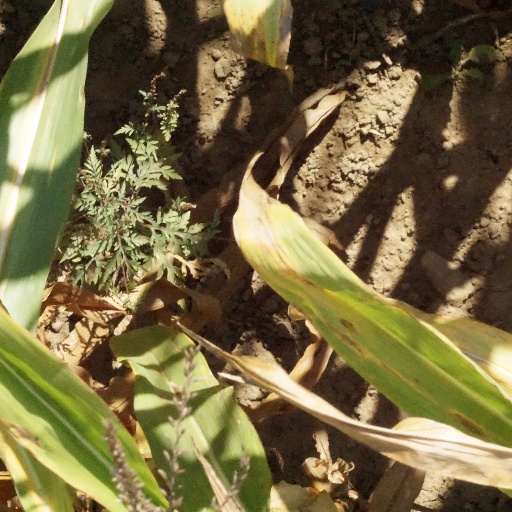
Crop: maize; corn